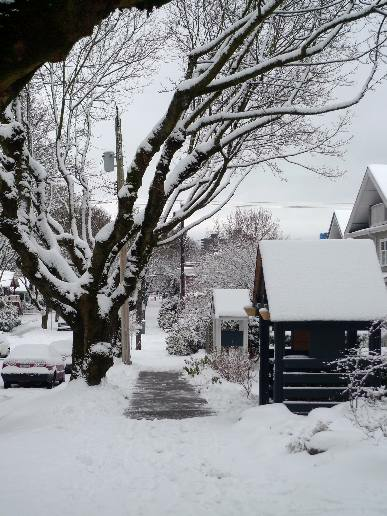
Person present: No